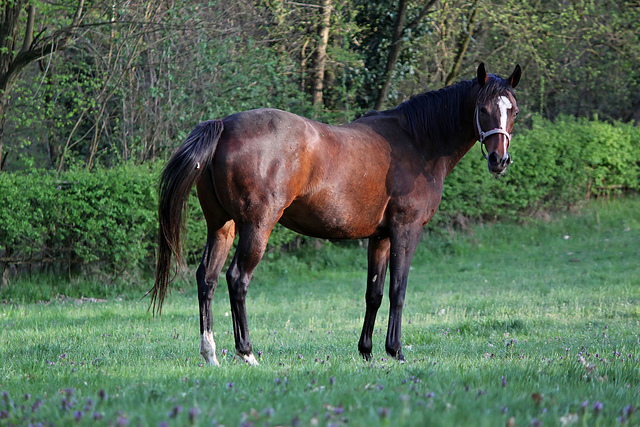
user: Given an image and a question. Answer the question in a short answer. Question: What would a person use if they wanted to ride this animal? Short Answer:
assistant: saddle